My Only Love (film)

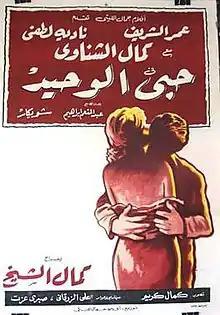
"Hobbi al-Wahid" poster

My Only Love is a 1960 Egyptian drama/romance film directed by the Egyptian film director Kamal El Sheikh. It starred Omar Sharif, Kamal Al-Shennawi, and Nadia Lutfi.